Gustaf V

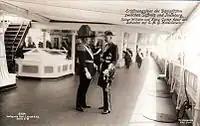
Wilhelm II and Gustaf V during the opening of the ferry between Sassnitz and Trelleborg

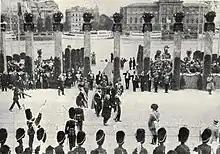
Gustaf V and visiting L. K. Relander, the 2nd President of the Republic of Finland, pass an honour guard in 1925 in Stockholm

On 8 December 1907 King Oscar II died and the 49-year-old Gustaf succeeded his father as King of Sweden as the fifth monarch from the House of Bernadotte.